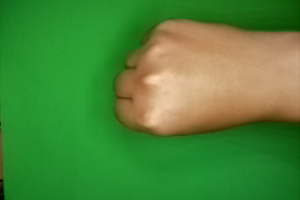
Label: rock